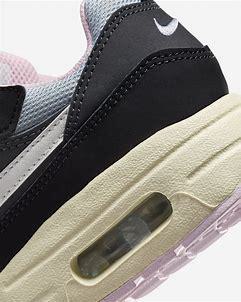
Brand: Nike
Model: Air Max 1 Easyon